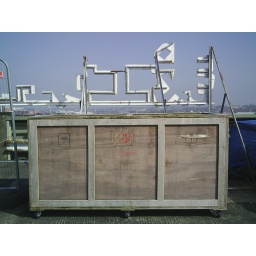
Taken with a Praktica Mini, a wooden box in a Digbeth car park, Birmingham UK, March 19th 2009